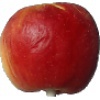
Label: Apple Red Yellow 1